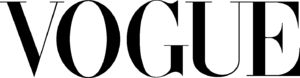
Vogue Paris est l'édition française du magazine de mode américain Vogue. C'est, depuis 1968, sa seule édition dans le monde à porter un nom de ville.
Vogue est un magazine américain, un des principaux magazines de mode féminin dans le monde avec une diffusion supérieure à un million d'exemplaires mensuels. Le titre est édité par Condé Nast Publications basé à New York et fait l'objet de nombreuses éditions internationales. À l'origine une petite revue mélangeant mode, arts, conseils, et chroniques mondaines, Vogue connait un bouleversement à partir de 1909, date de son rachat par Condé Montrose Nast, qui incorpore au magazine alors bimensuel, « cet indispensable chic qui est la marque du magazine » : Condé Montrose Nast en fait une publication composée de mode, de luxe, et d'art contemporain.